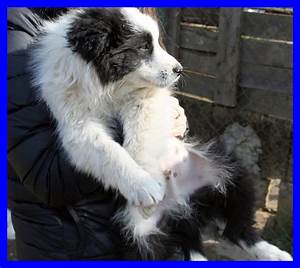
Label: cane